Verifone

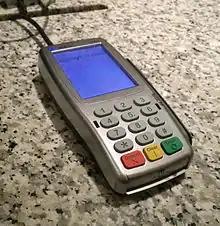
VeriFone VX820 credit card terminal

The company's countertop devices accept various card payment options, including payment options using Near field communication (NFC) technology, mobile wallets, chip and PIN, QR code and contact-less payments. Its VX Evolution generation of countertop devices supports a range of applications, such as pre-paid products, including gift cards and loyalty programs. The VX Evolution devices also integrate the company's NFC software technology to manage multiple NFC-based mobile wallets, applications, and programs. It also offers various other VX model countertop devices, including a hybrid device that reads both magnetic strip and chip card transactions using a single card reader, offering options for a range of connectivity choices, and battery operated and color displays. The company also supplies PIN pads that support credit and debit card, EBT, EMV, and other PIN-based transactions, and include multiple connectivity options, including a 3G option and NFC capability. Its countertop devices also support a range of applications that are either built into electronic payment systems or connect to electronic cash registers (ECRs) and POS systems. In addition, it offers a range of certified software applications and application libraries that enable its countertop systems and PIN pads to interface with major ECR and POS systems.